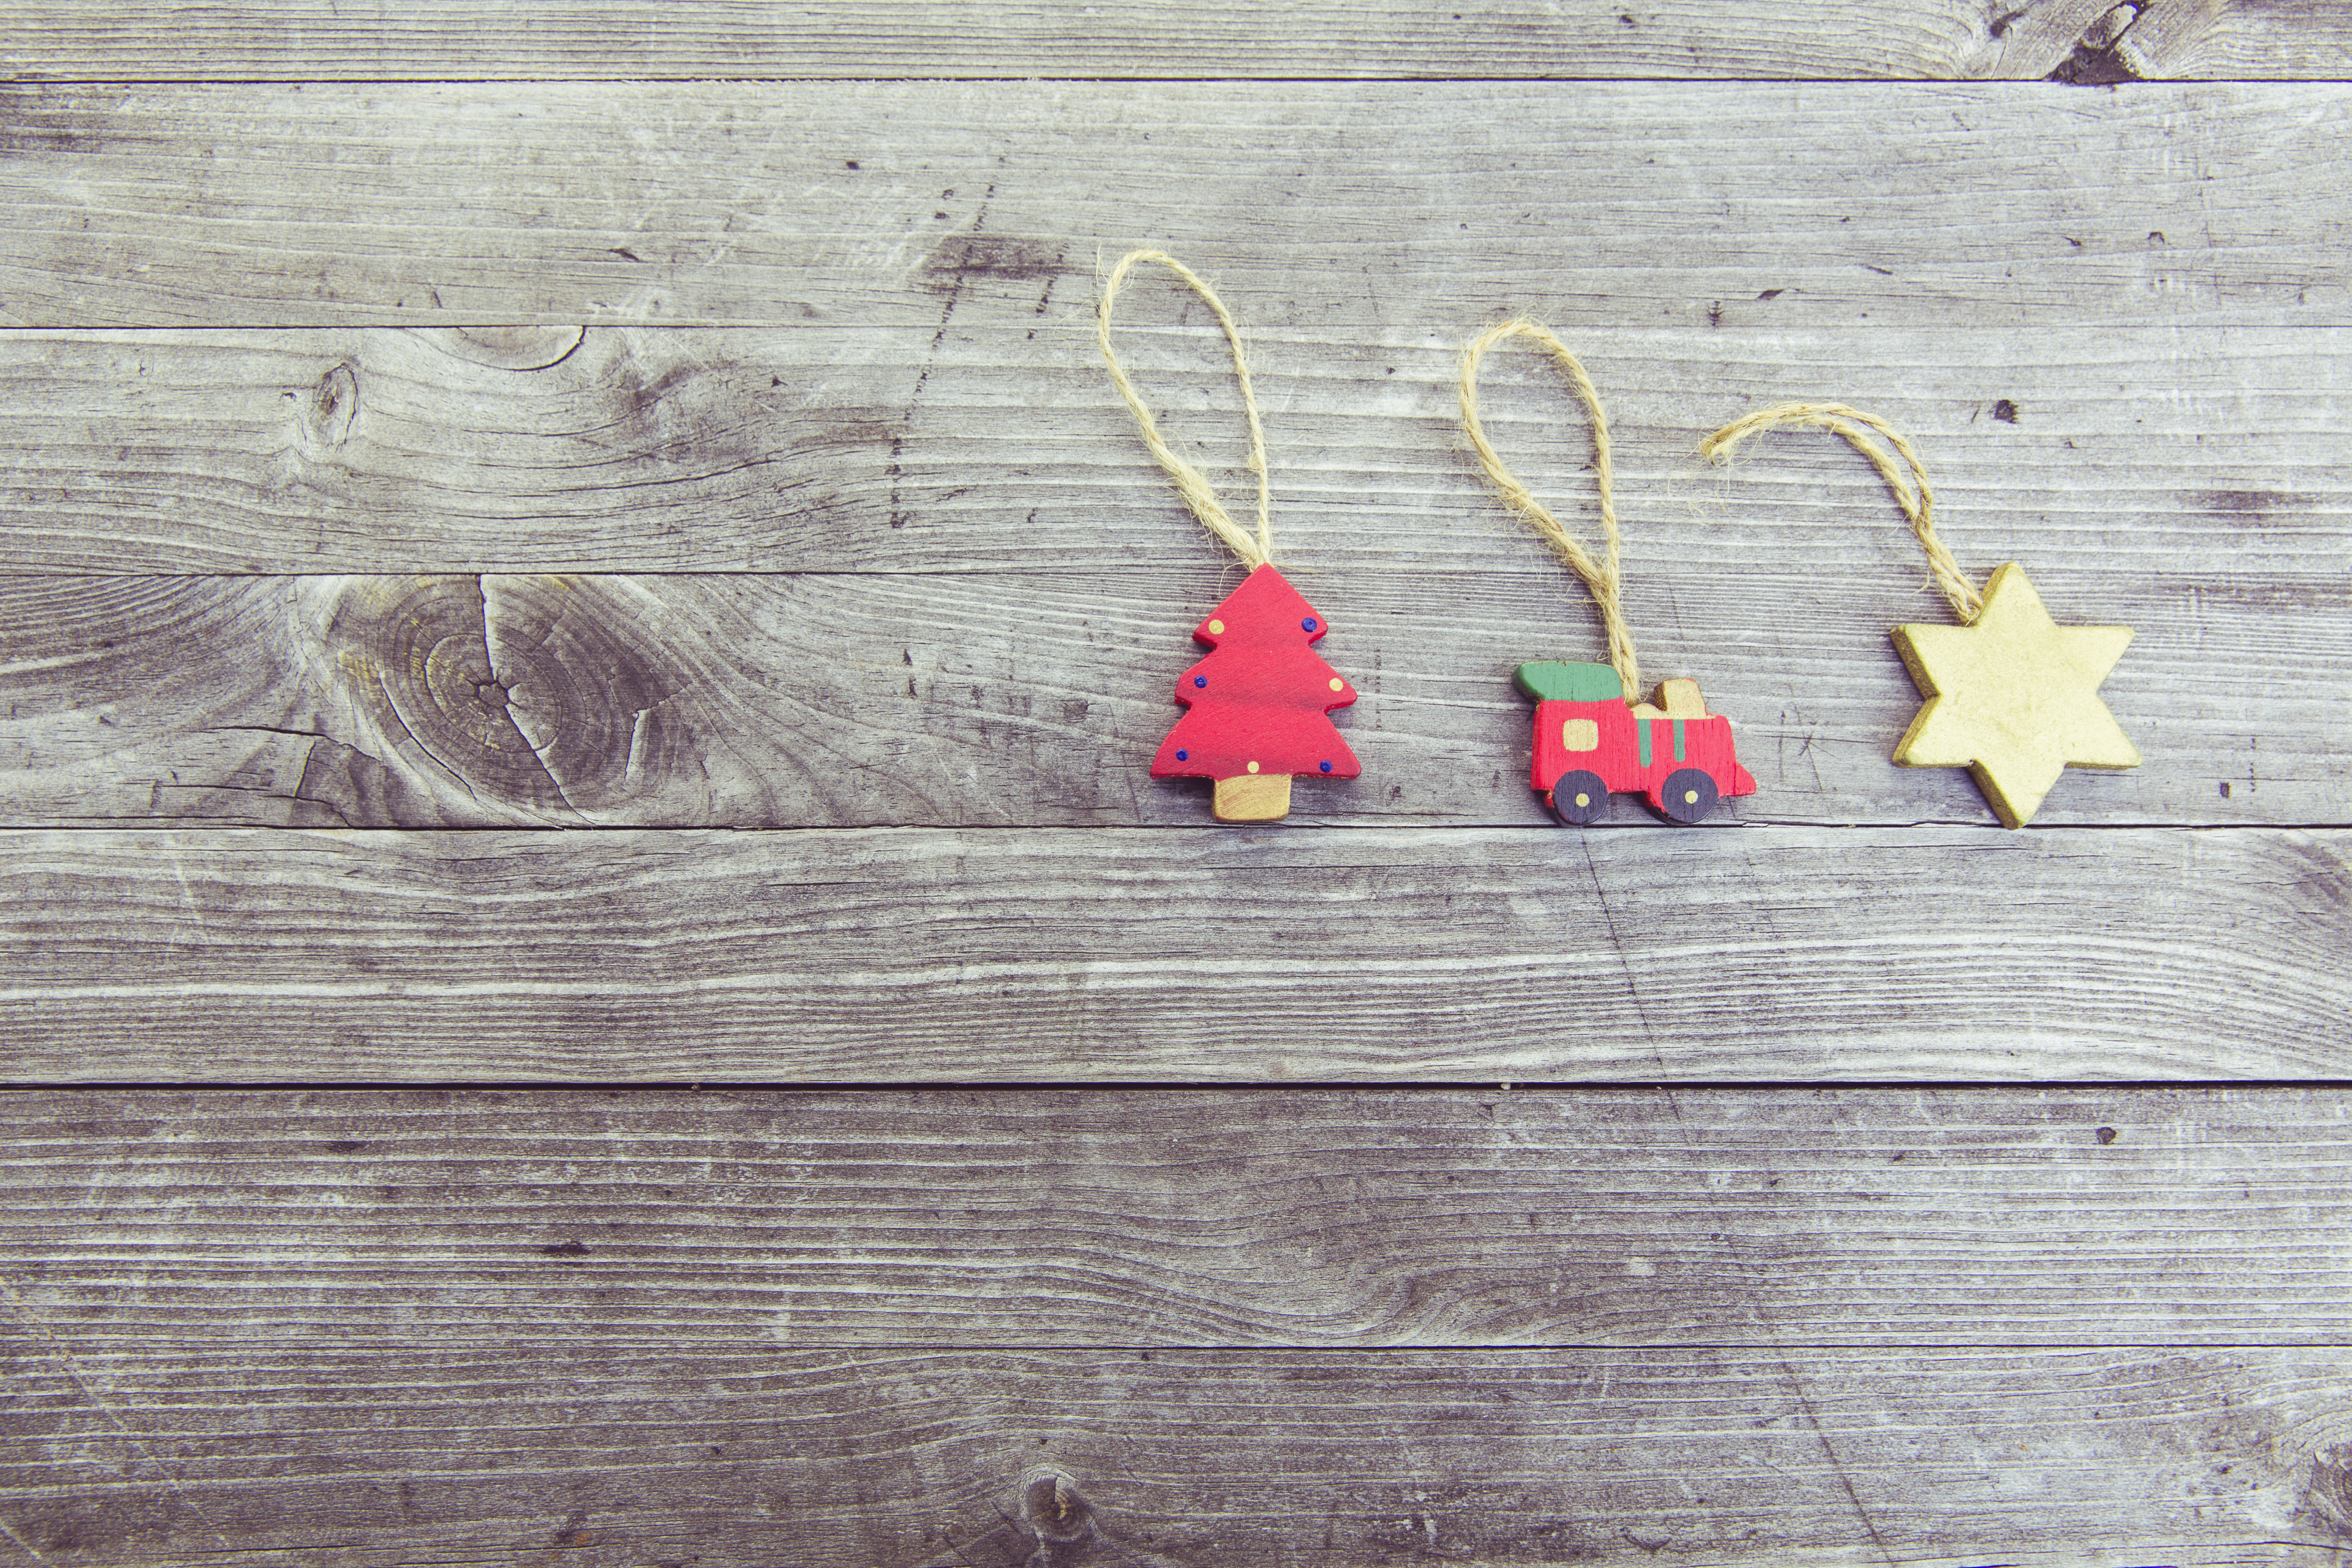
table, board, wood, star, wall, train, decoration, red, holiday, hanging, christmas, christmas tree, surface, ornament, necklace, jewellery, background, design, earrings, wooden, style, decorate, christmas decorations, wooden desk, fashion accessory